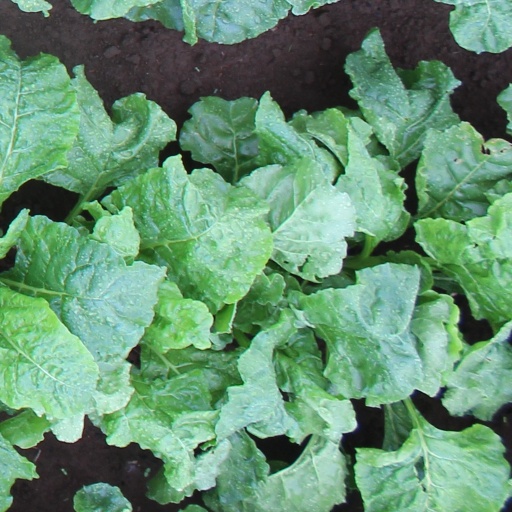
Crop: sugar beet